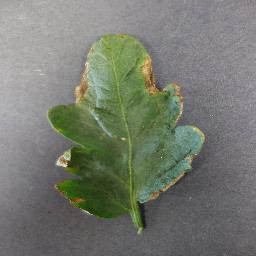
Label: Tomato___Bacterial_spot